Ohbijou

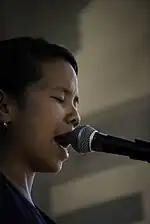
Casey Mecija performing at the Calgary Folk Festival in 2010

In 2004, the sisters joined with Heather Kirby (bass, banjo), James Bunton (drums, trumpet), Anissa Hart (cello), Ryan Carley (piano, synth, glockenspiel, electric piano, harpsichord), and Andrew Kinoshita (mandolin) to form the band Ohbijou. In the context of Ohbijou, Casey remains as lead vocalist, though also plays guitar, piano and ukulele. Jennifer continues to add vocal layering, moreover, her instrumental contributions to Ohbijou include violin, harmochord, glockenspiel, organ and melodica.